Liège

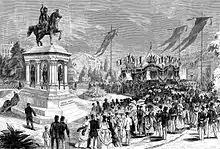
Inauguration of the statue of Charlemagne, 26 July 1868

The Germans returned in 1940, this time taking the forts in only three days. Most Jews were saved, with the help of the sympathetic population, as many Jewish children and refugees were hidden in the numerous monasteries. Liege was liberated by the British Second Army in September 1944.